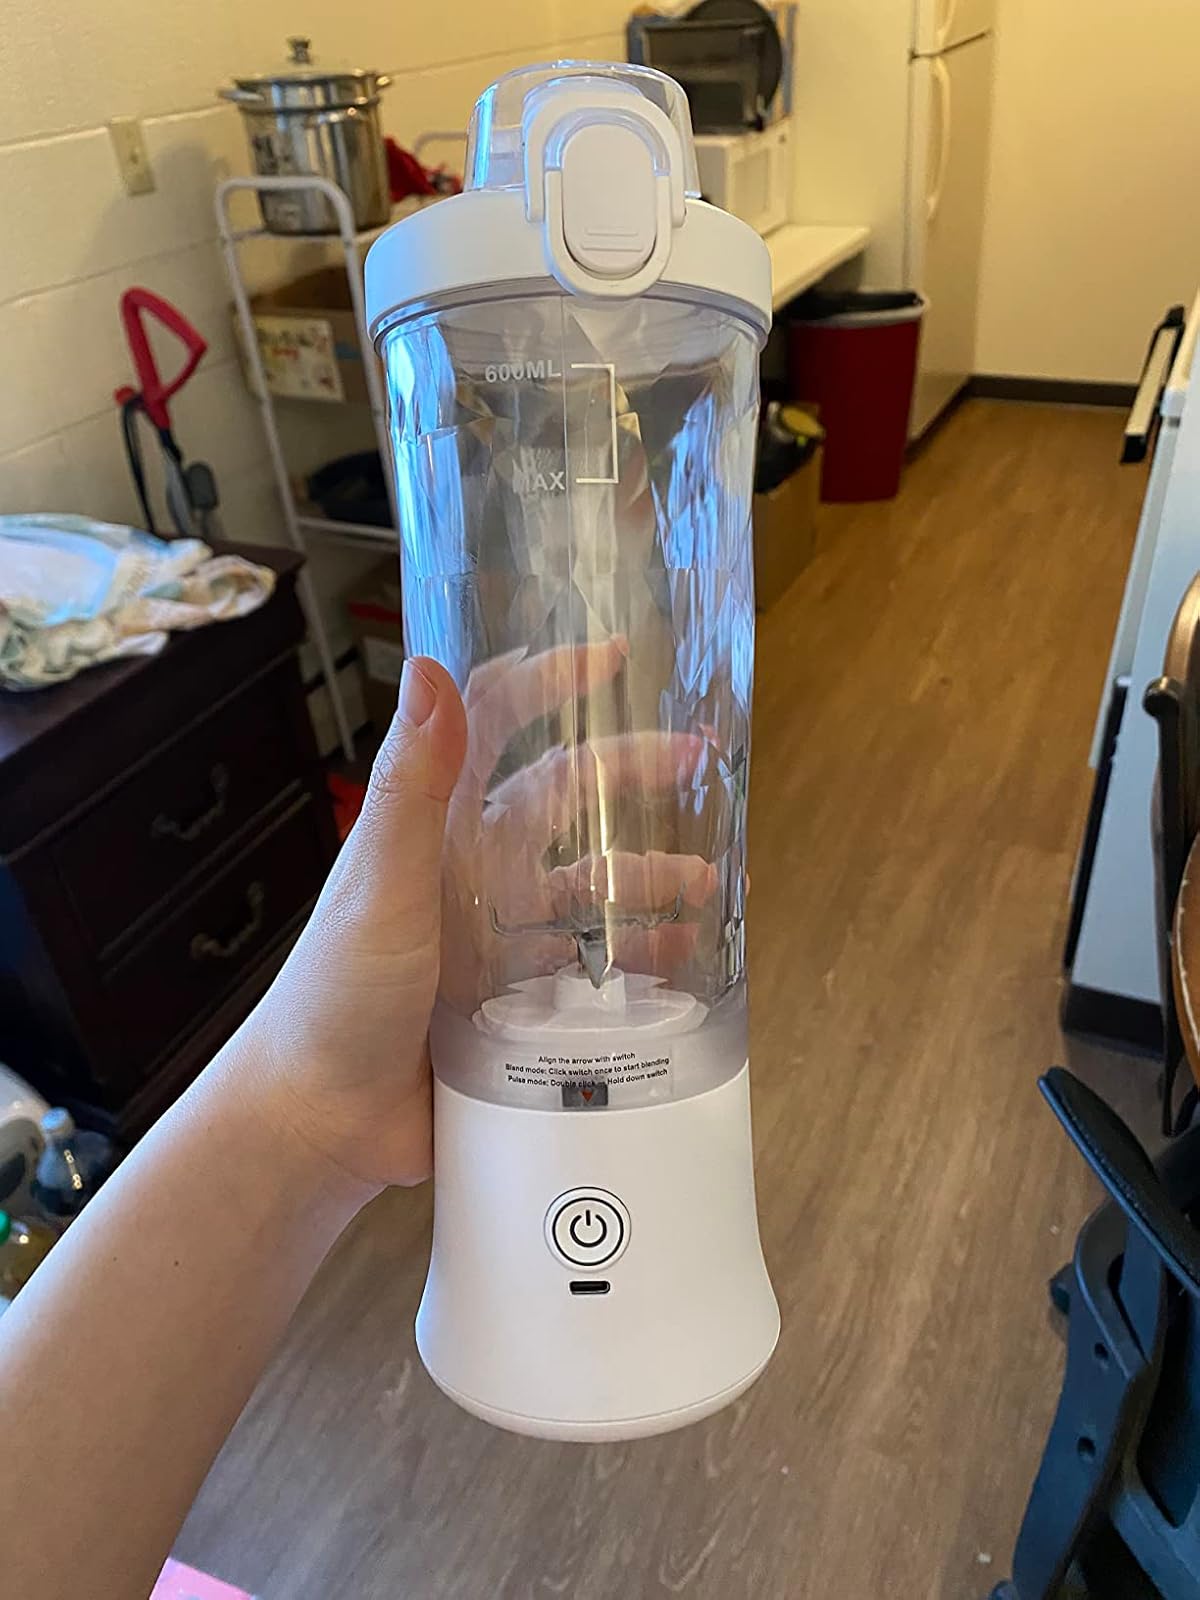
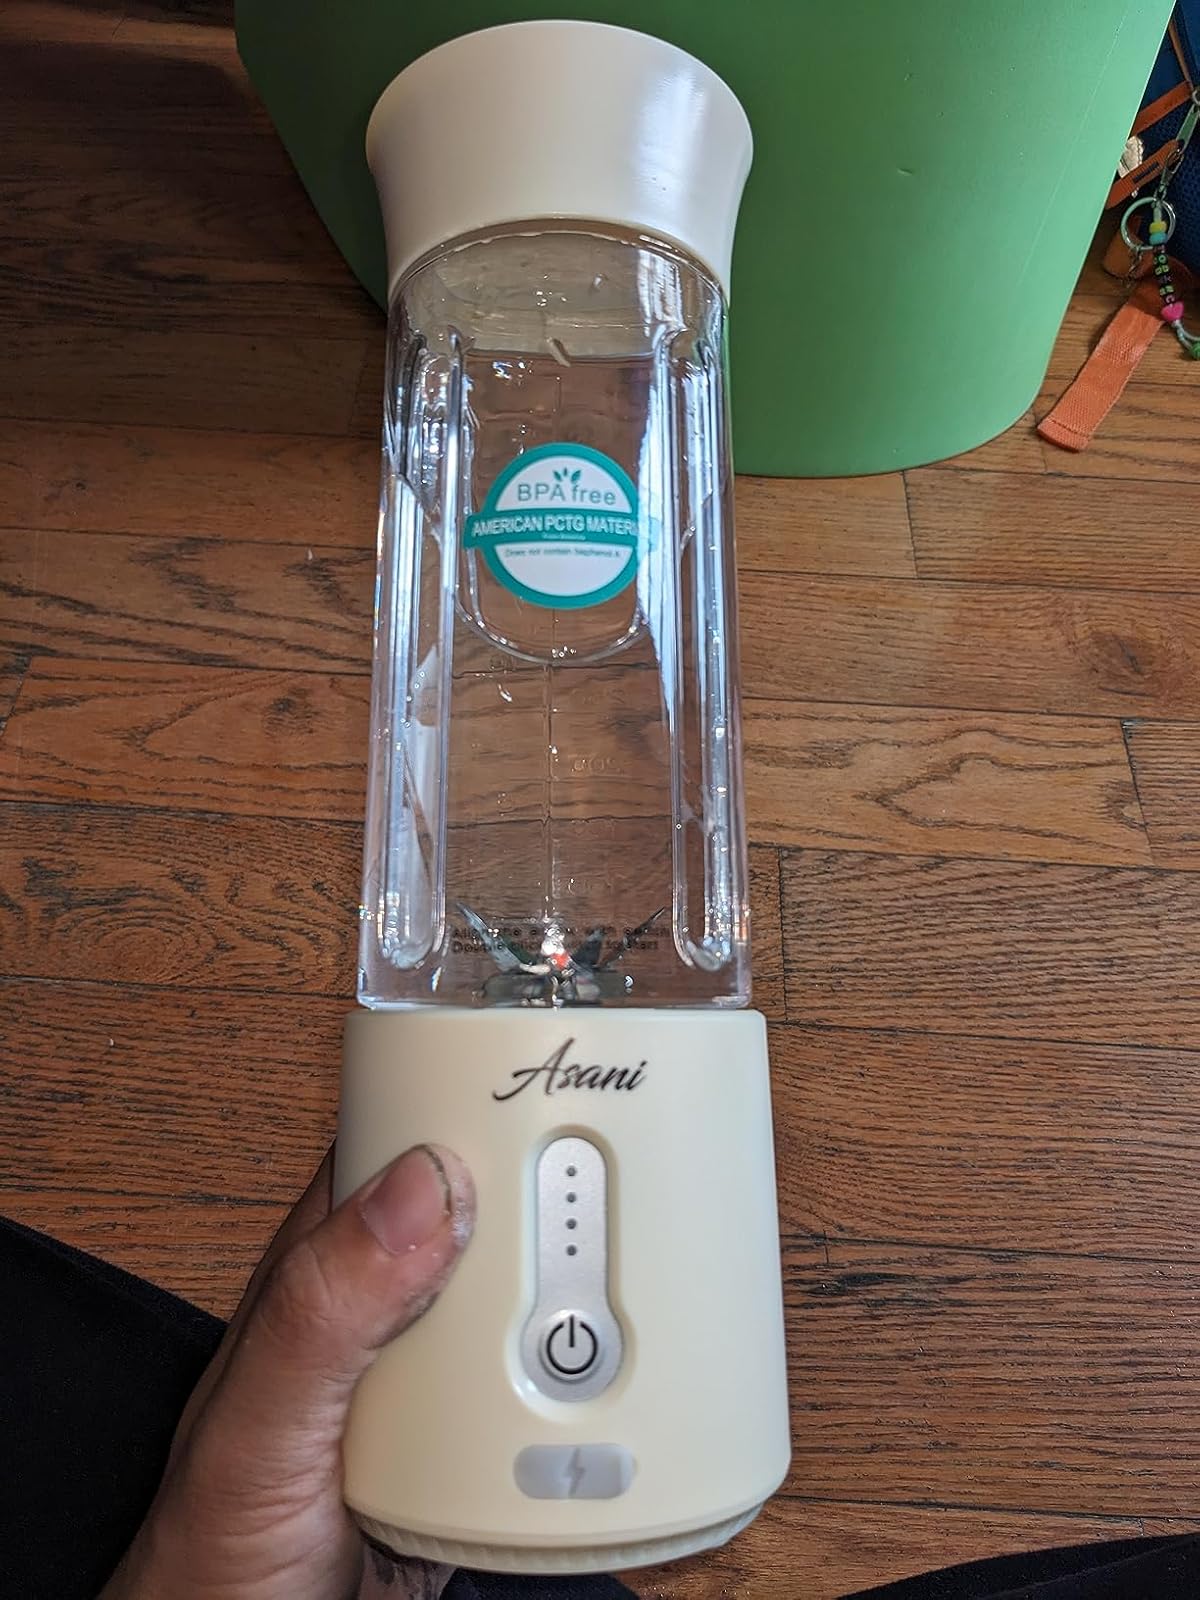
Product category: items_blender
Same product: no